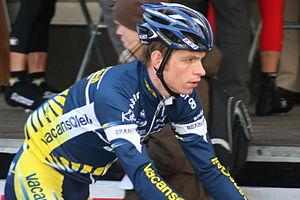
Joost Van Leijen lors des Trois jours de Flandre occidentale 2010